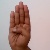
The image shows a hand gesture representing the letter 'B' in Indian Sign Language.